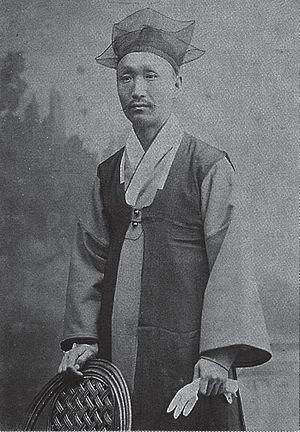
Hong Tjong-ou est considéré comme étant le premier Coréen à s'être rendu en France et comme l'auteur de la première traduction d'un roman coréen dans une langue occidentale. Il a ensuite fait carrière au gouvernement après avoir assassiné Kim Okgyun, un des meneurs du coup d'État de Gapsin.
Cet article traite des relations entre la Corée du Sud et la France. Elles ont pris leur essor à la fin de la période de la dynastie Joseon avec la signature du traité d’amitié et de commerce entre la France et la Corée le 4 juin 1886. En 2015, près de 3 000 Français résident en Corée du Sud et 7 000 Sud-Coréens résident en France.